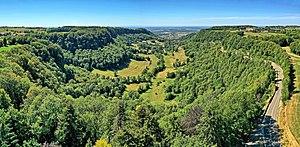
La reculée de Poligny, aussi connue sous le nom de culée de Vaux, est une reculée du massif du Jura située dans le département du Jura, en Bourgogne-Franche-Comté. Elle s'est formée par l'érosion des calcaires et des marnes composant le plateau de Lons-le-Saunier.